Bridge (instrument)

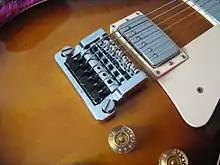
A licensed Kahler vibrato system on an '87 Gibson Les Paul Standard. Note that the "whammy bar" lever is not attached in this photo.

Generally, the more contact the bridge has with the body (i.e., the lower the position), the better the sound transfer is into the body. A "warmer" sound with increased sustain is the result. Vibrato bridges usually must be suspended in some way, which reduces contact. Most vibrato system designs use a group of springs in the guitar body, which oppose the tension of the strings. Some players feel that the vibration of the springs affects resonance in a way that makes the guitar sound better, but others disagree. Many electric guitar playing styles require a vibrato system, either "locking" or "non-locking".